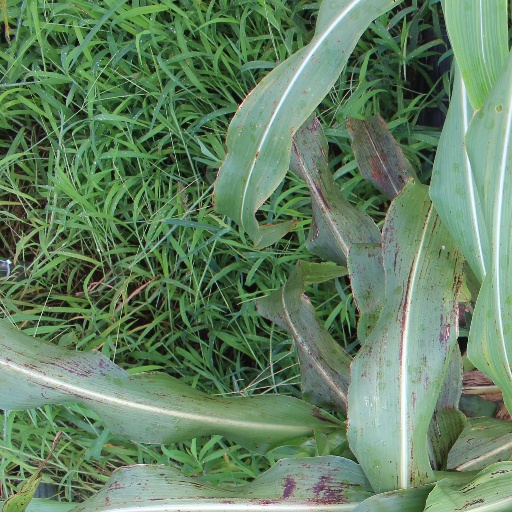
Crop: sorghum